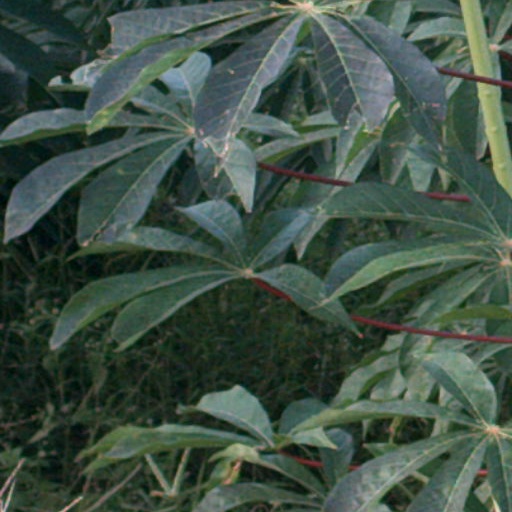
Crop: cassava